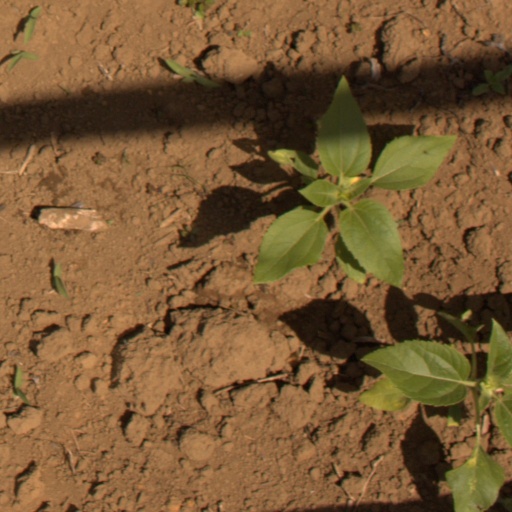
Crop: Jerusalem artichoke